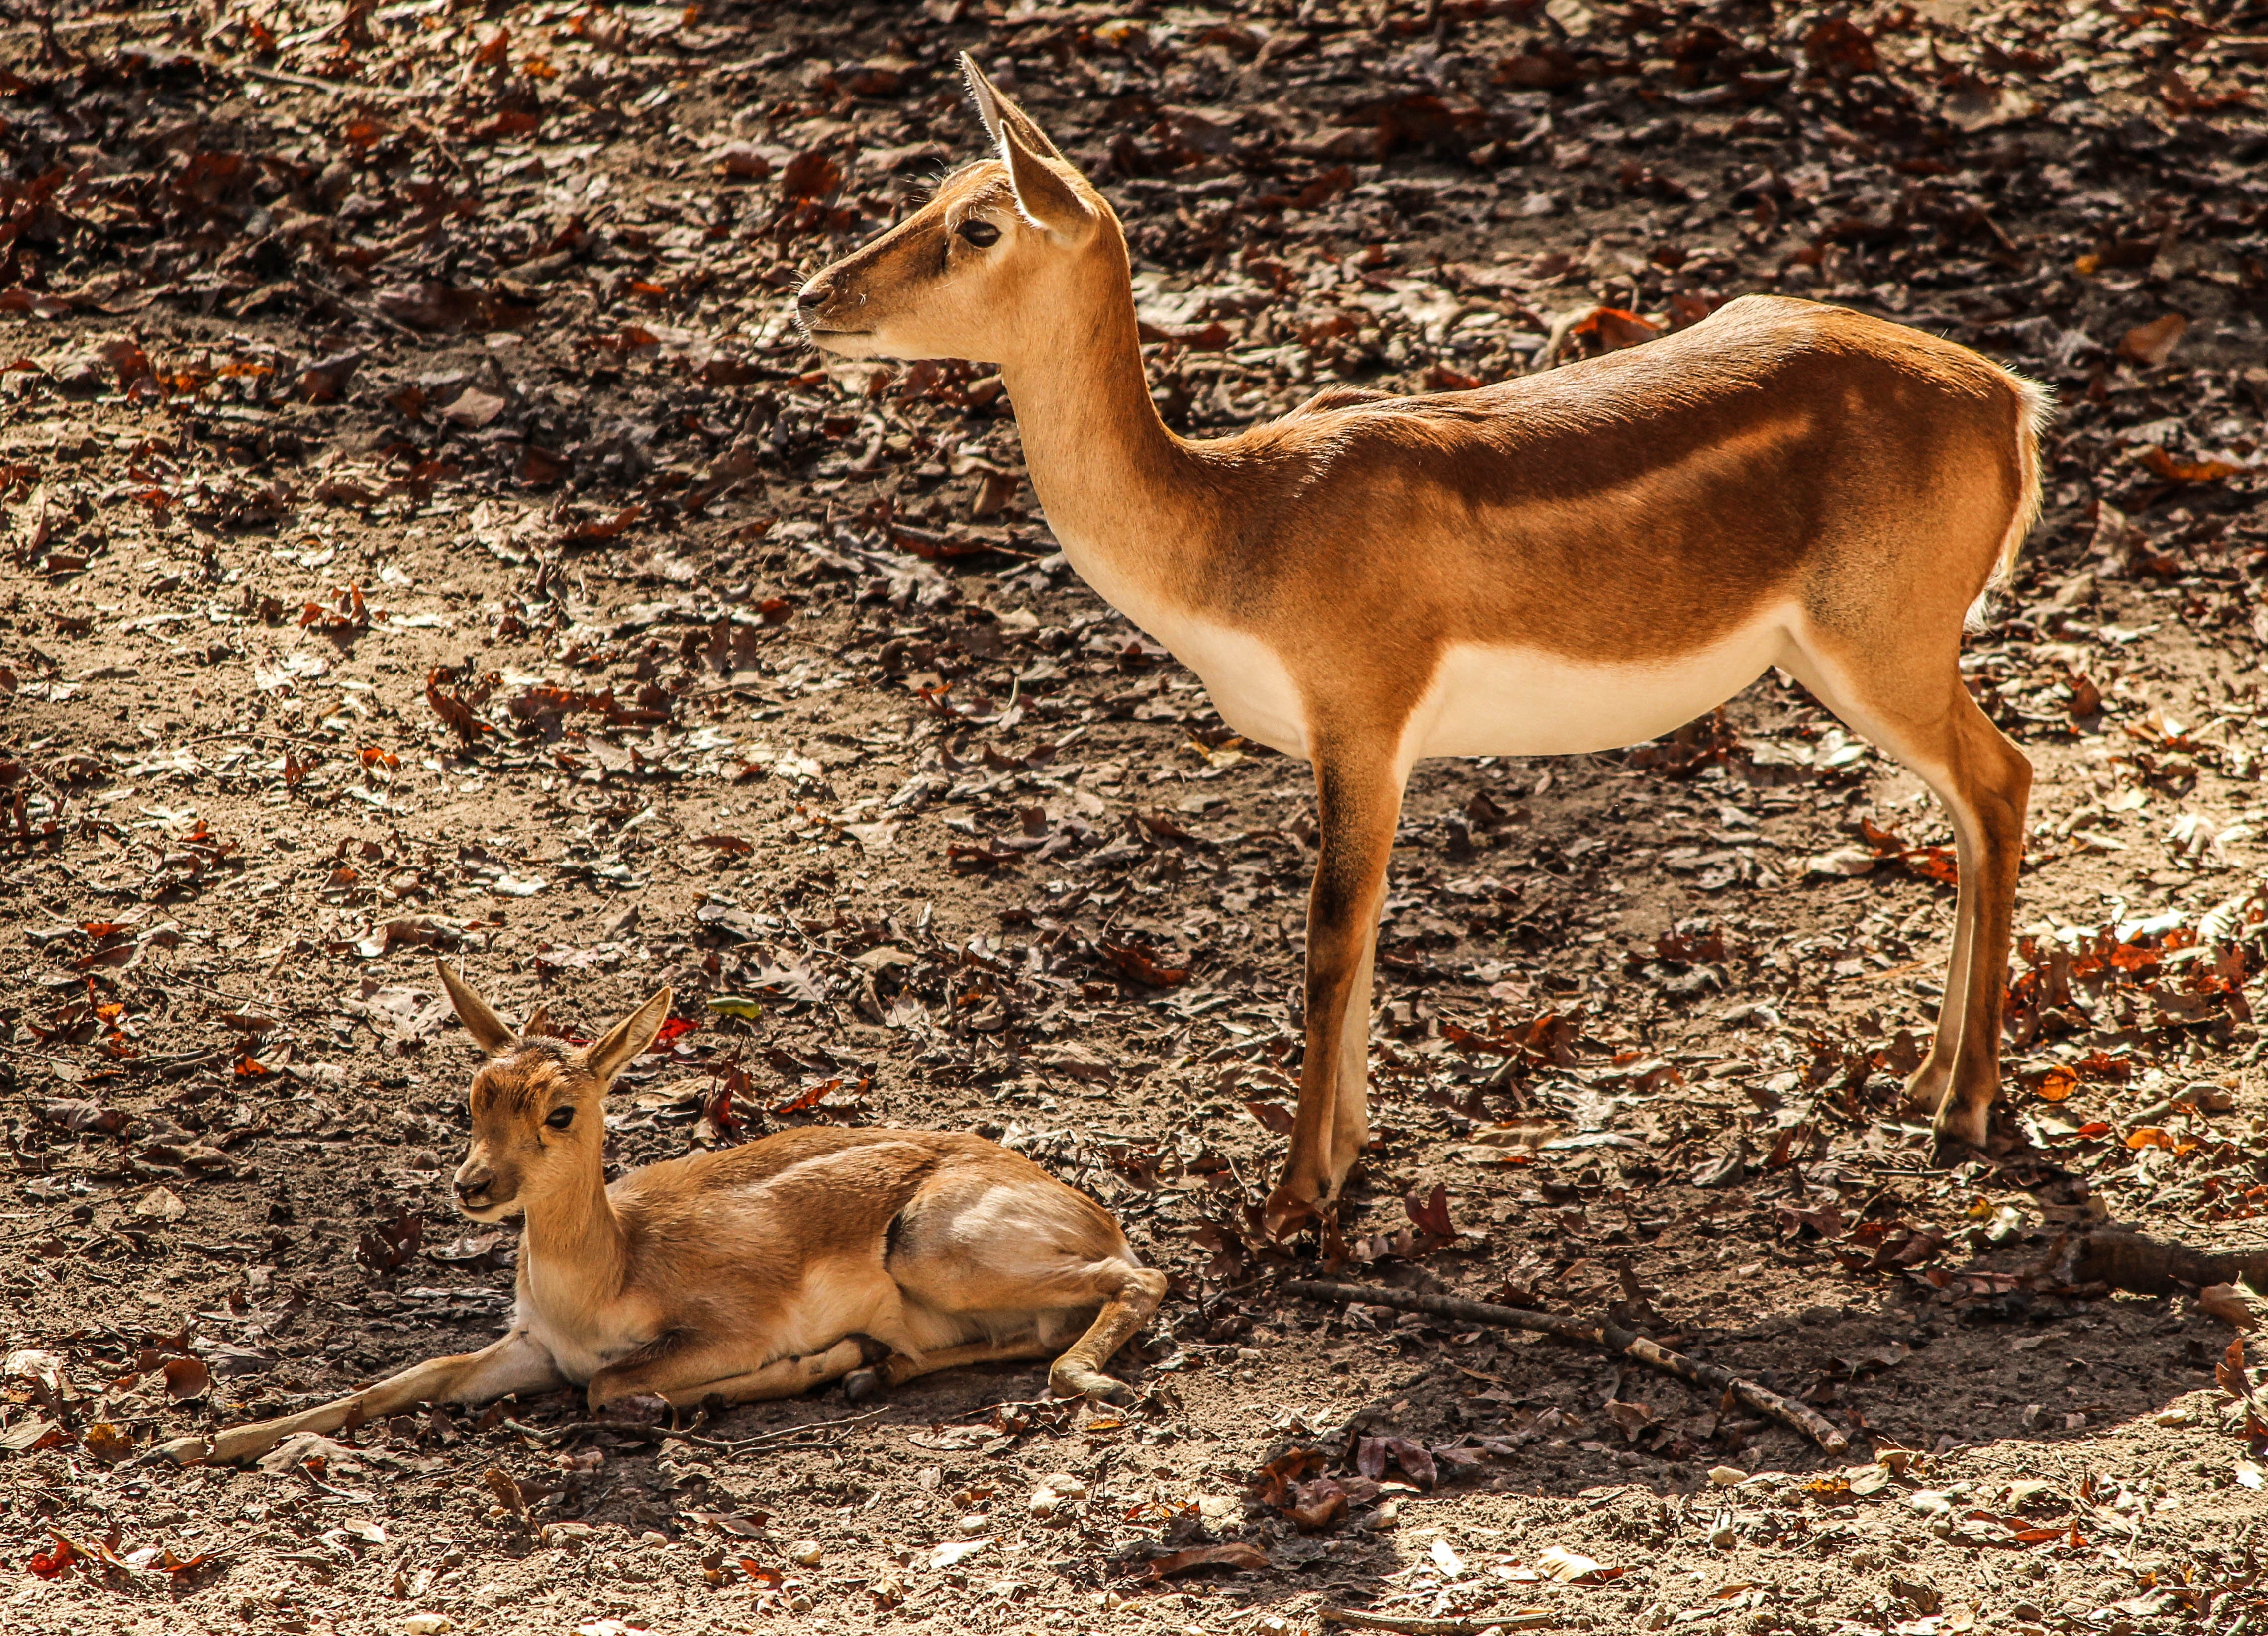
mammal, vertebrate, wildlife, terrestrial animal, deer, nature reserve, impala, gazelle, fawn, antelope, white tailed deer, adaptation, plant, musk deer, vicuna, tail